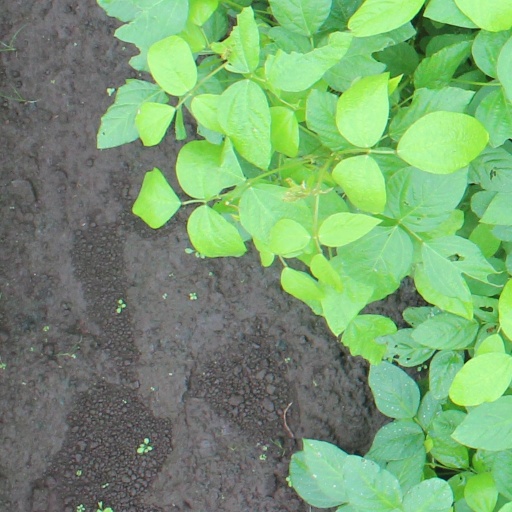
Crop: soybean